Lake Esrum

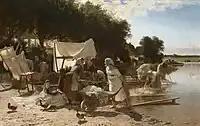
Sørup in 1876, painting by Hans Ole Brasen

From the middle of the 19th century, the small village of Sørup on the southeastern shores of the lake was home to numerous laundries. The laundry was picked up at institutions and wealthy households in Copenhagen, Hillerød and Elsinore. When the industry peaked, Sørup was home to 20 laundries with some one hundred employees.